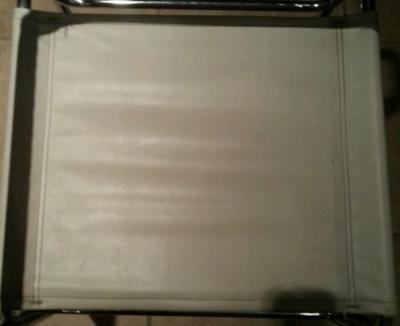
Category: chair